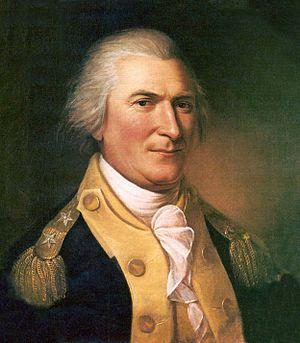
La bataille de la Wabash, également connue sous le nom de défaite de St. Clair, est un affrontement de la guerre indienne du Nord-Ouest qui opposa le 4 novembre 1791 des troupes de la United States Army à une confédération d'Amérindiens de l'Ohio. Il s'agit d'une large victoire des Amérindiens.
Cette page concerne des événements d'actualité qui se sont produits durant l'année 1791 du calendrier grégorien aux États-Unis.
François Dominique Toussaint Louverture se joint à la révolte des esclaves haïtiens contre la France.